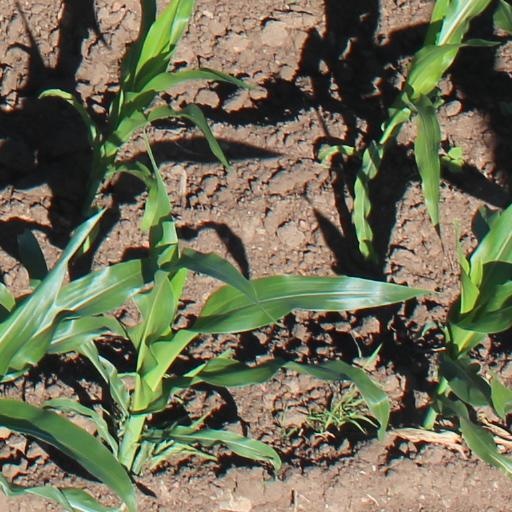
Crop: maize; corn